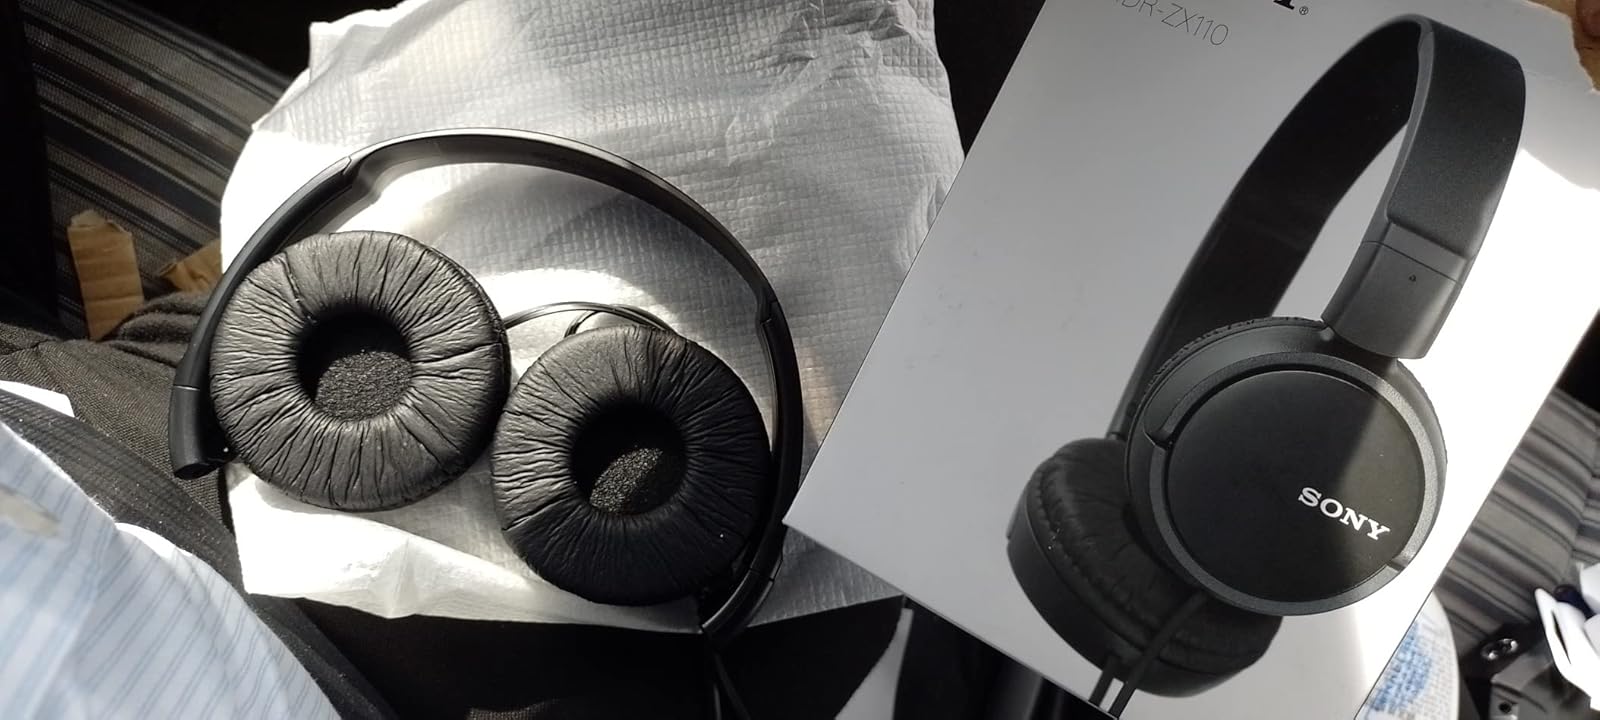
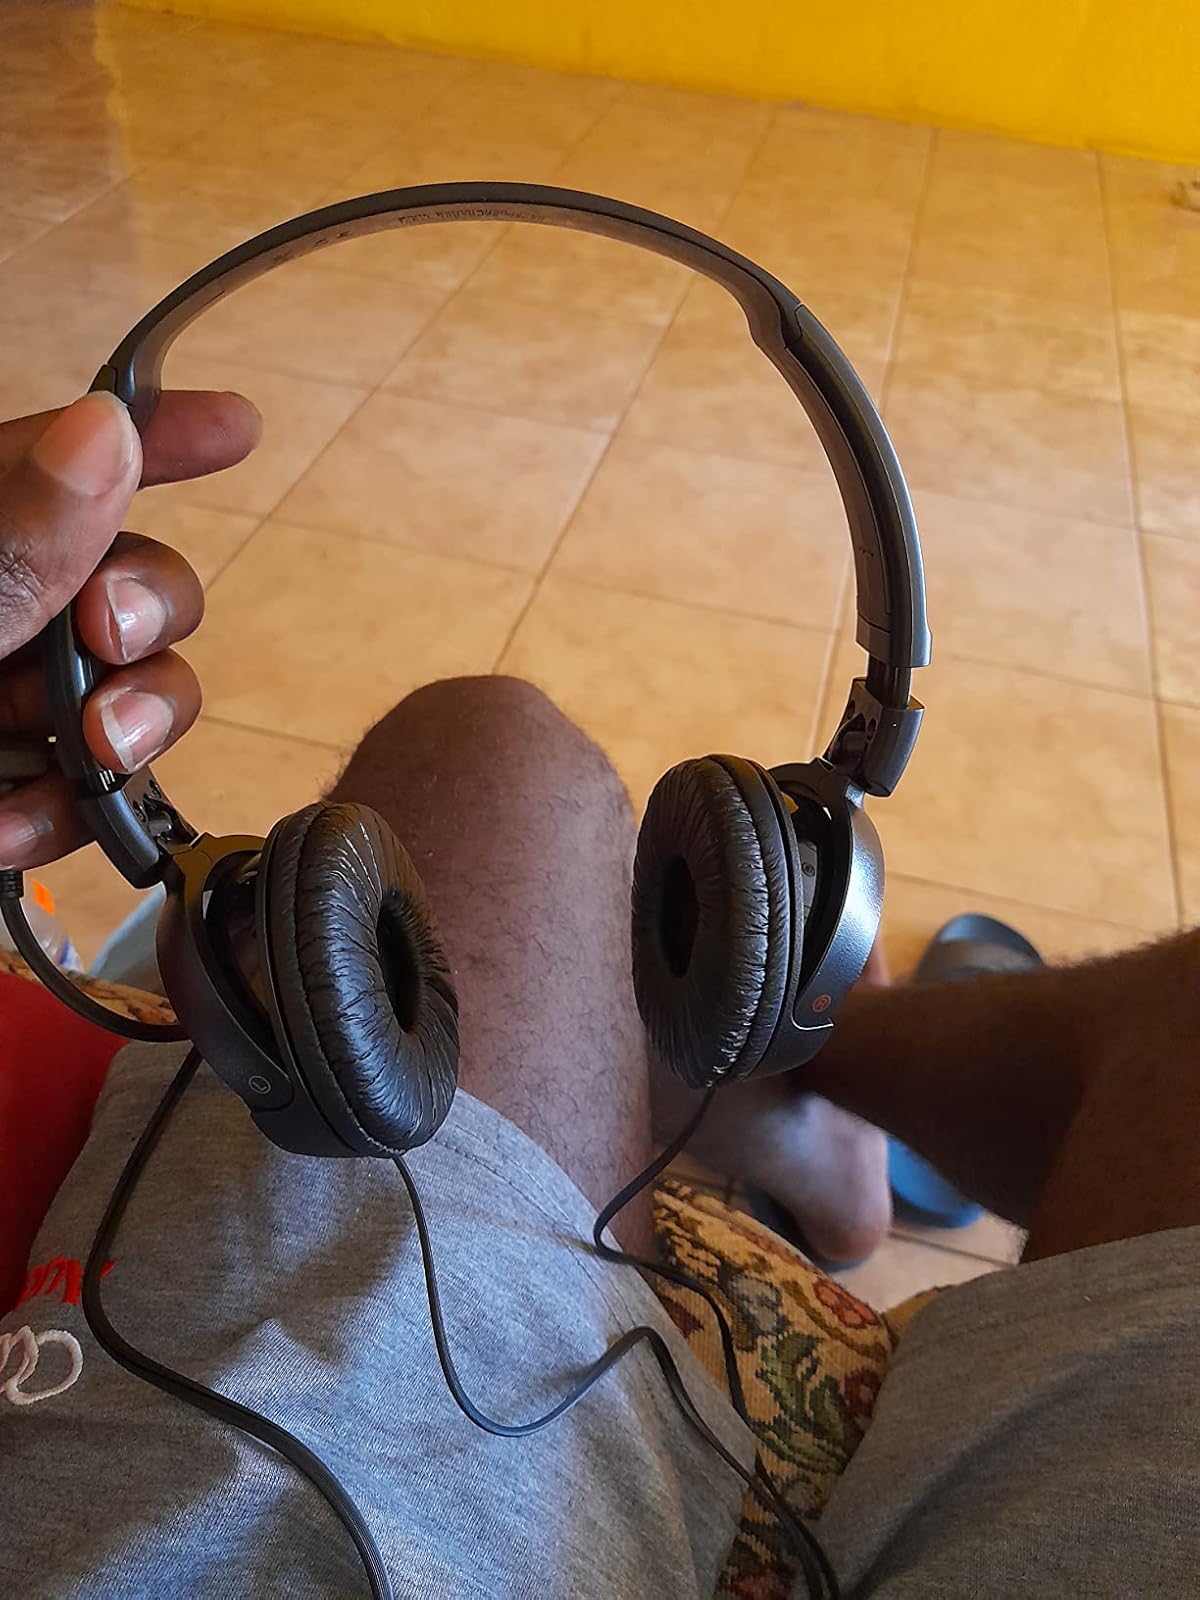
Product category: headphones
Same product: yes